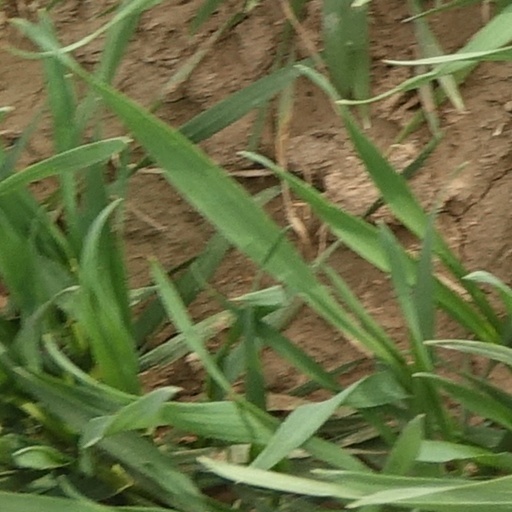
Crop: wheat